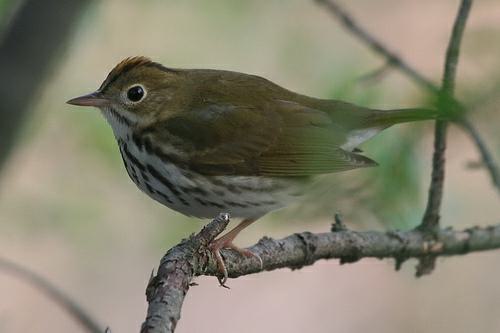
A photo of a ovenbird